John Nicholson (football secretary)

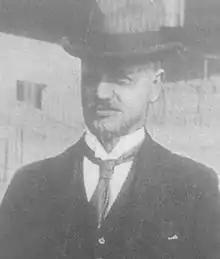
Contemporary portrait of John Nicholson

John Nicholson (1864 – 23 April 1932) was club secretary for Sheffield United for over 30 years. During this period the club did not employ a 'manager' but Nicholson undertook many of the duties currently associated with a modern-day football manager.